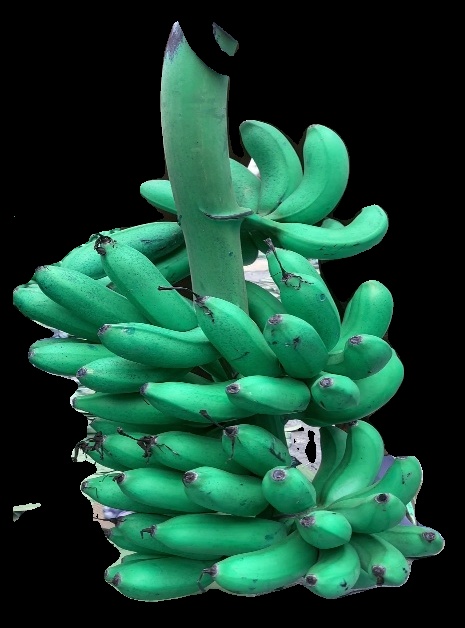
Variety: rasbale
Grade: grade1